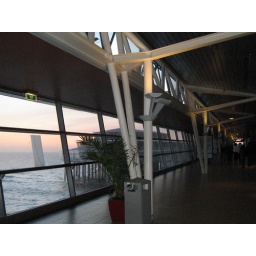
Mooie zonsondergangen door vulkanische aswolkBeautiful Sunsets because of the Volcanic ash from Iceland. No white stripes of planes in the air.